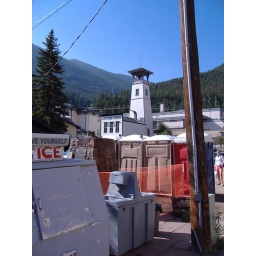
Porta-poties and clock tower in downtown Georgetown.